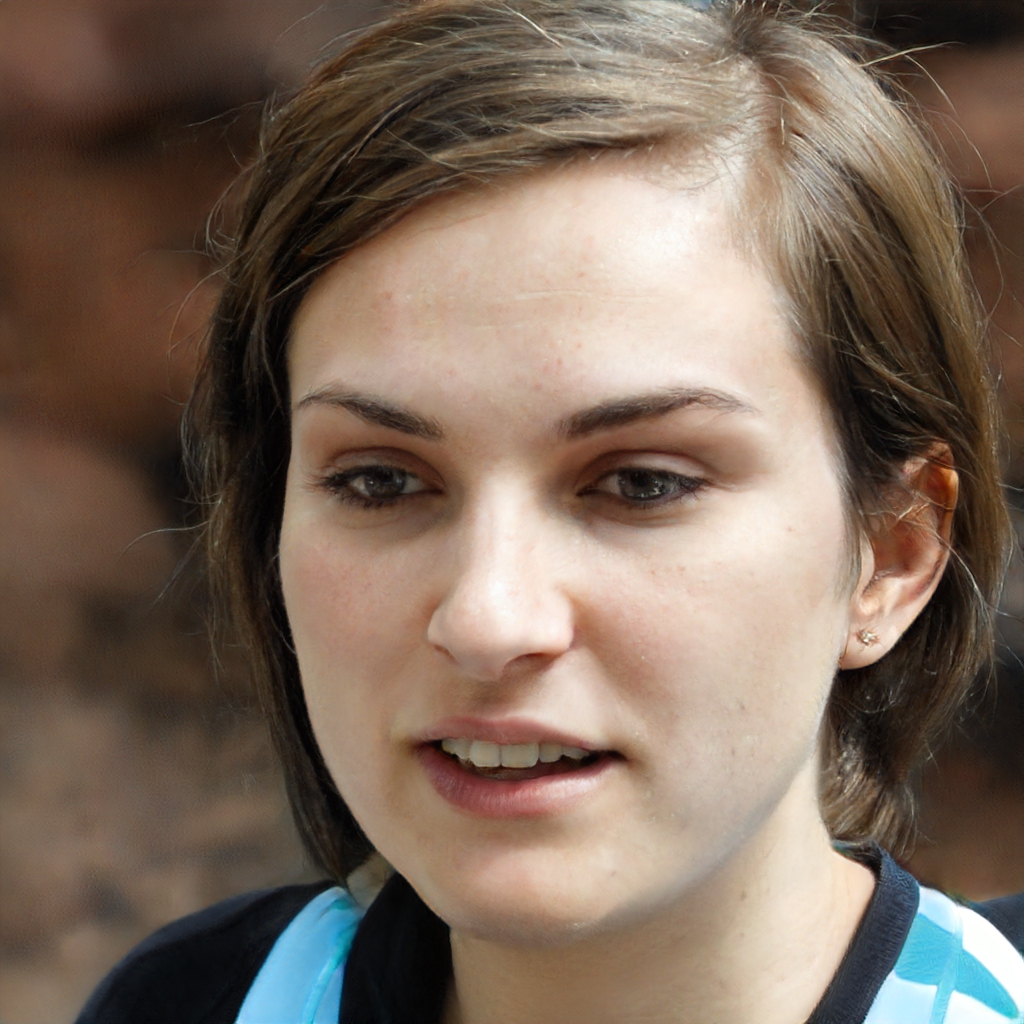
Portrait style: Real Portrait